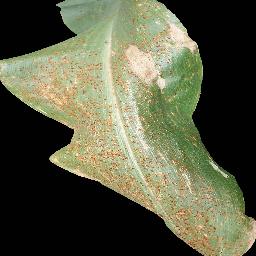
Label: Corn_(Maize)___Common_Rust